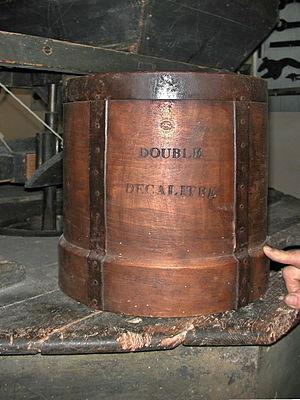
Mons(Var) Anciens moulins communaux (moulins Lambert) à huile, foulon, blé, sur la Siagnole: decalitre
Le litre est une unité de mesure de volume égale à un décimètre cube. Cette définition du Bureau international des poids et mesures date de 1964. Bien qu’en dehors du Système international d'unités, l'usage du litre est accepté par le BIPM. Les symboles reconnus par ce dernier sont les caractères l et L.